Milena Jesenská

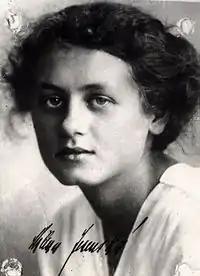
Milena Jesenská

Milena Jesenská (10 August 1896 – 17 May 1944) was a Czech journalist, writer, editor and translator. She is noted for her correspondence with the author Franz Kafka and was one of the first to translate his work from the German language. After the Nazi invasion of Czechoslovakia, she joined a resistance movement to help Jews and other refugees. She died in Ravensbrück, a Nazi prison camp.